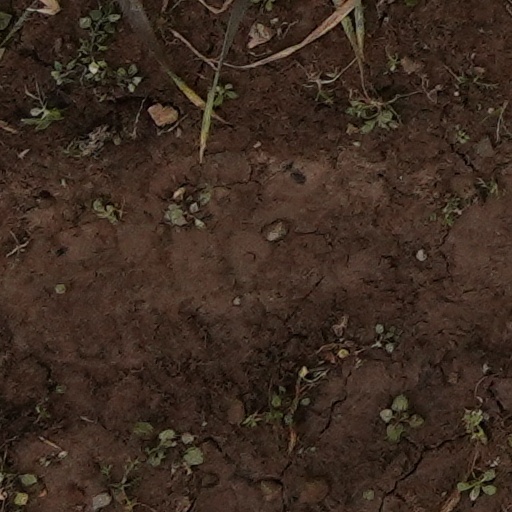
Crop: wheat